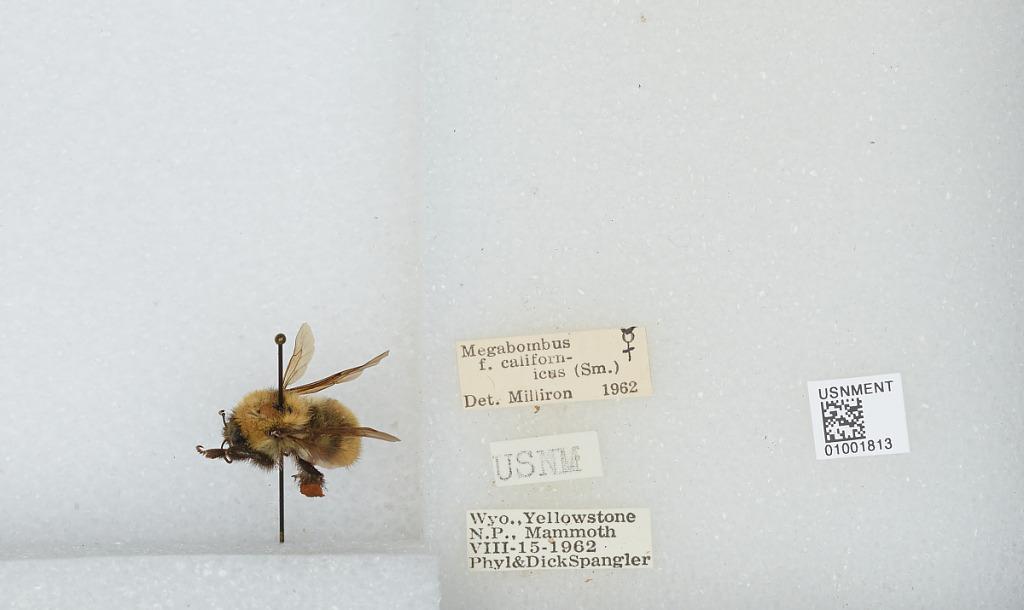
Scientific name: Bombus (Fervidobombus) californicus Smith
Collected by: P. Spangler & D. Spangler
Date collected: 1962-8-15
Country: United States
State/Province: Wyoming
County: Park
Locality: Yellowstone National Park, Mammoth
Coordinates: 44.9769, -110.699
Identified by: Milliron